Fortifications of Rhodes

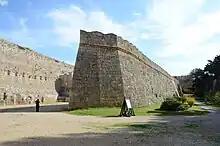
Terreplein of Spain

The Mandraki (in Greek Μανδράκι) was the military harbour and was guarded by a tower built between 1464 and 1467 by the Grand Master Zacosta at the end of the natural mole. After the siege of Rhodes in 1480 the Grand Master d'Aubusson added a bastion around the tower transforming it into a guard fortress on the sea.